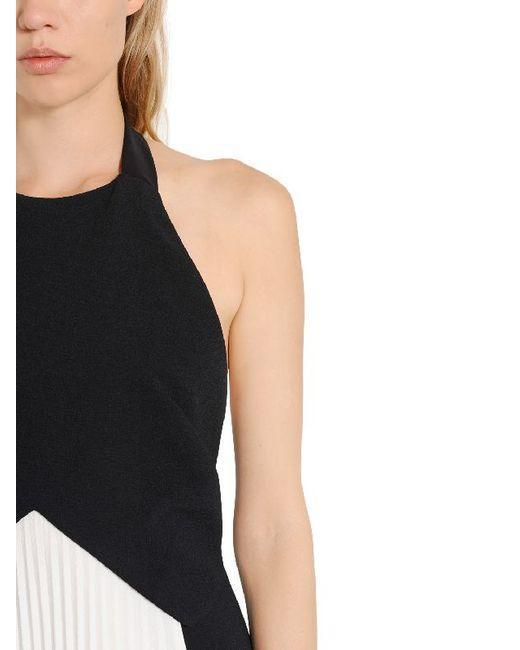
Schwarzes plissiertes Midikleid mit Farbblock